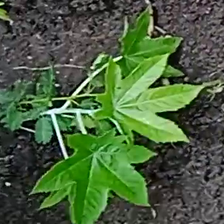
Weed species: Little_Mallow(Malva parviflora)